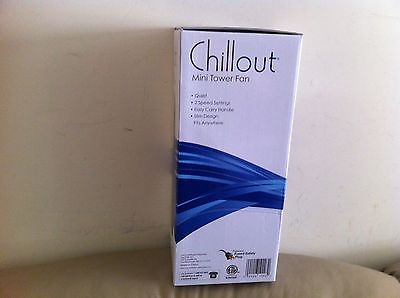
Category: fan